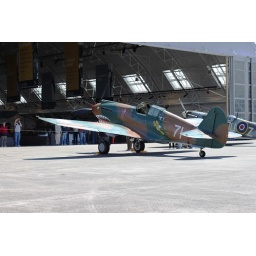
Flying Heritage Collection Fly Day May 22 2010 - Paul Allen's vintage airplane museum, many in flying order